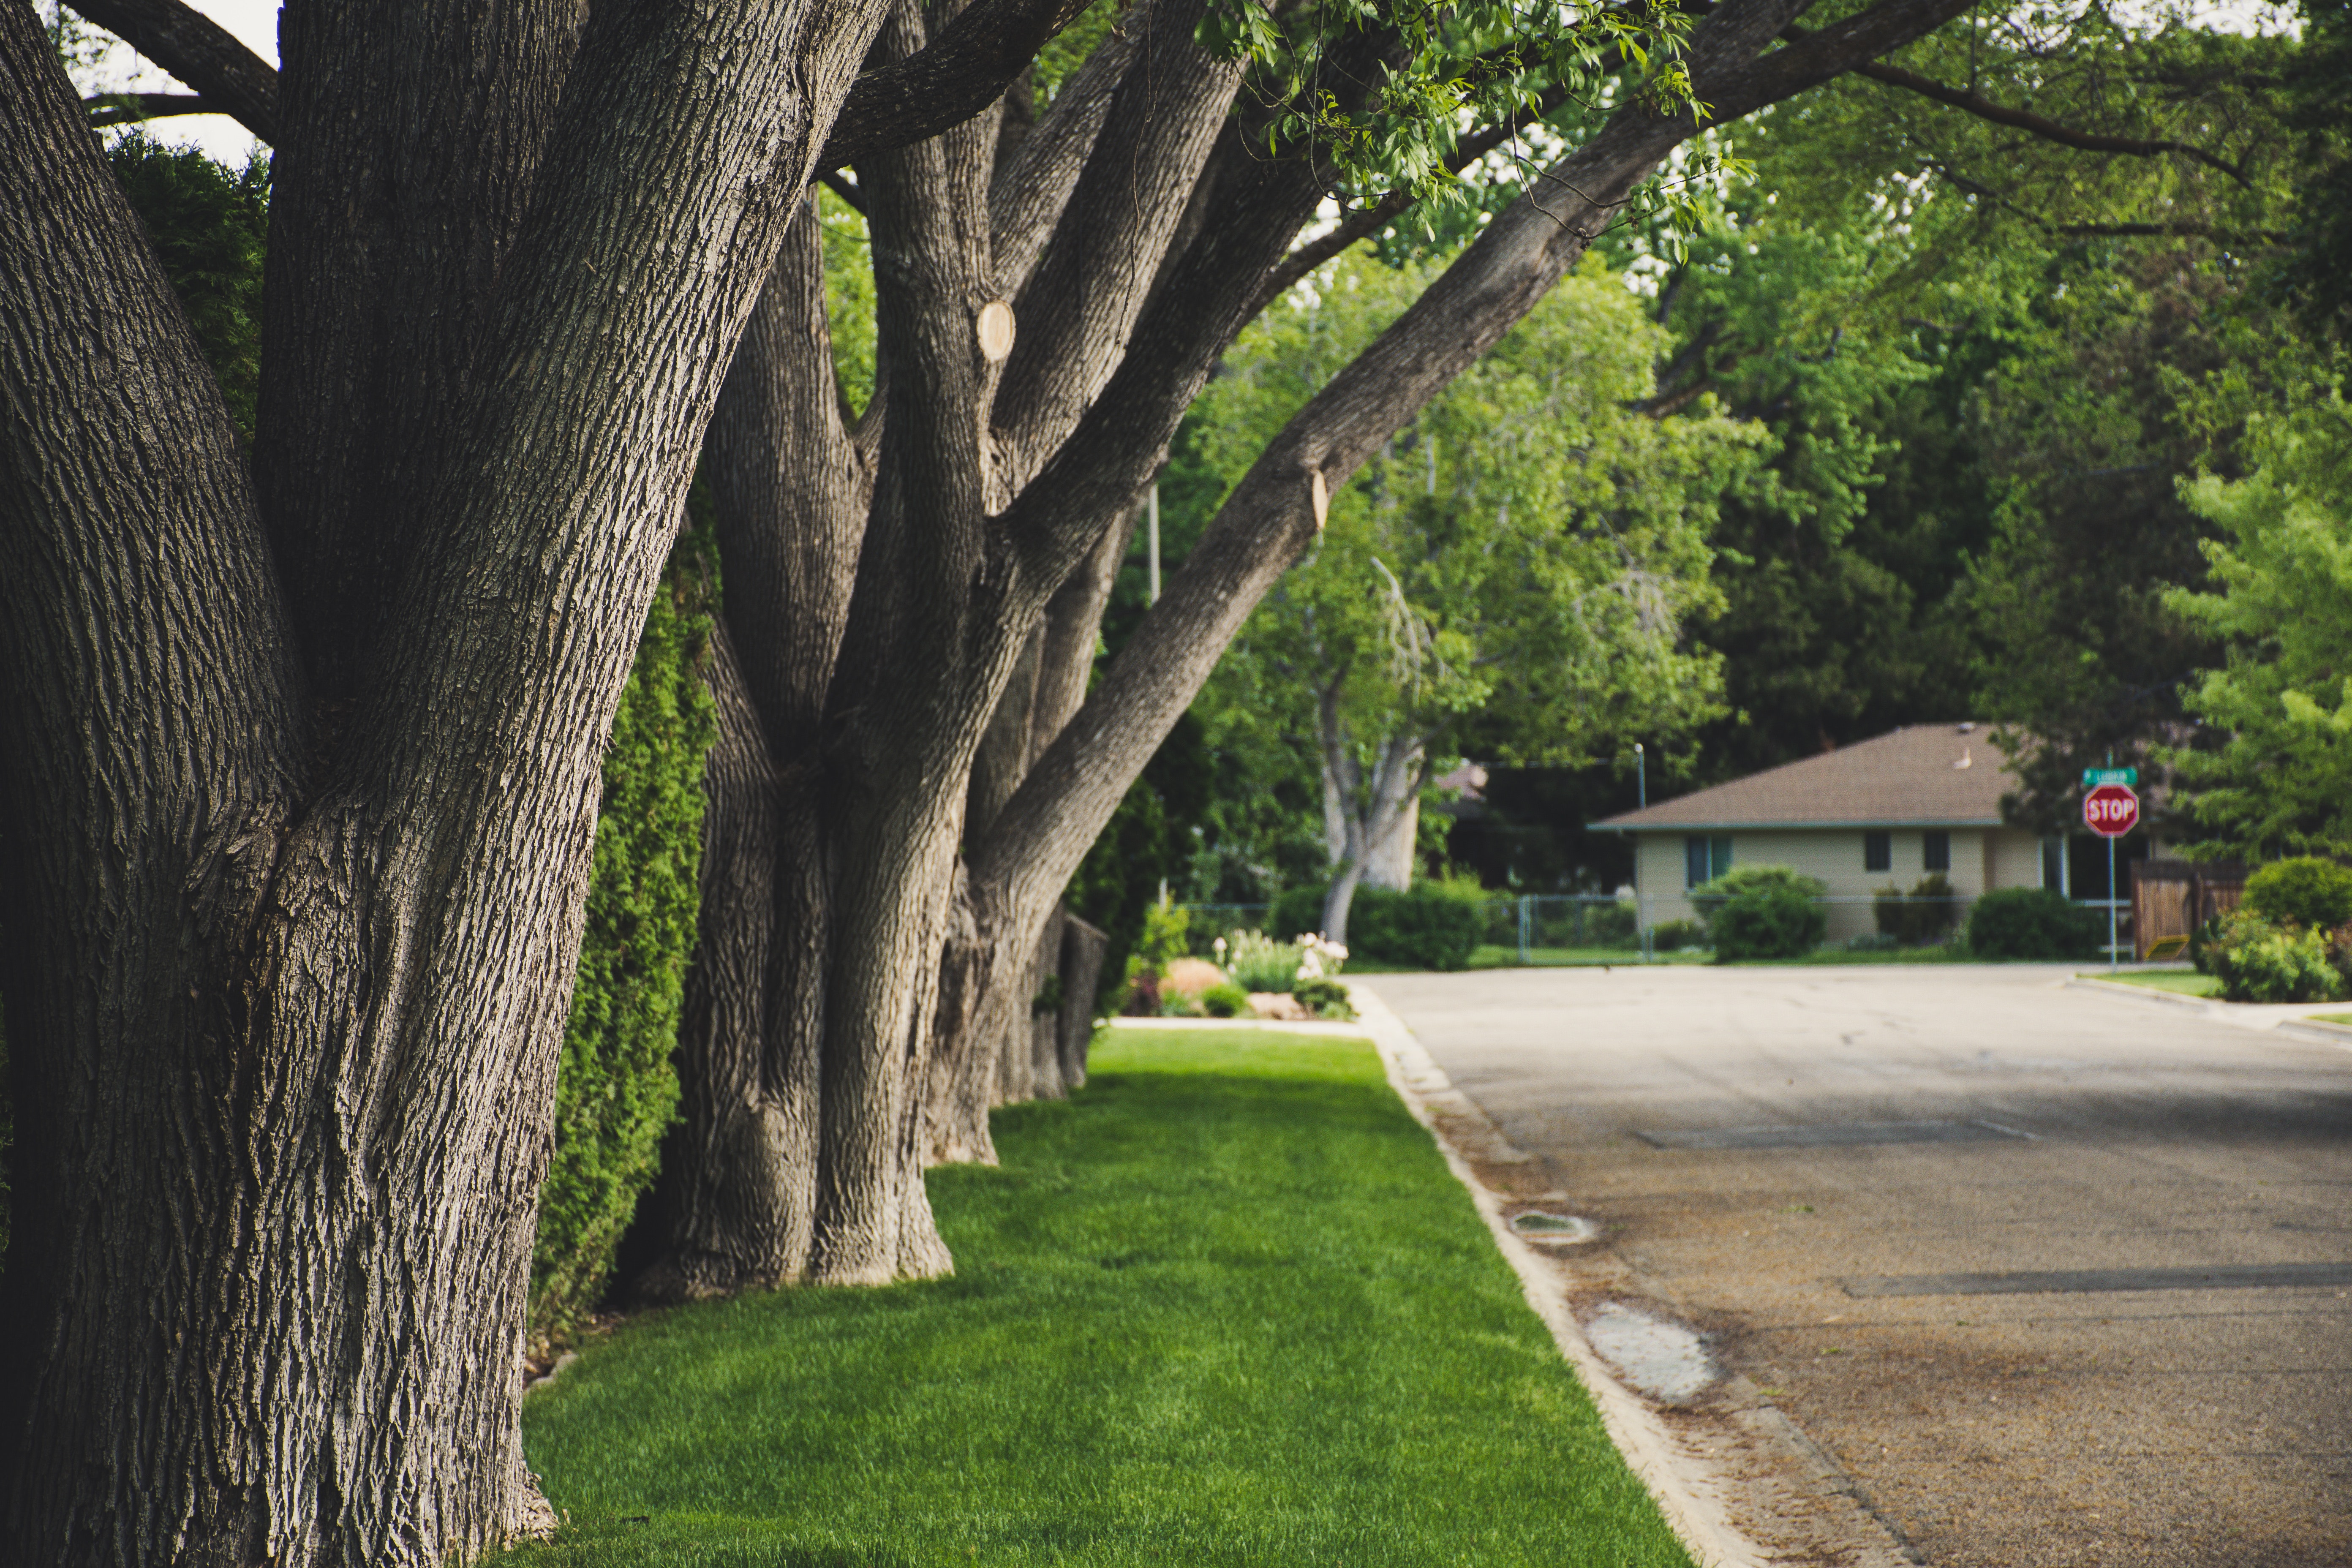
tree, grass, woody plant, lawn, plant, walkway, grass family, neighbourhood, house, residential area, architecture, spring, branch, trunk, sidewalk, home, road, road surface, sunlight, real estate, landscape, building, park, street, shade, shrub, garden, landscaping, driveway, Tints and shades, estate, city